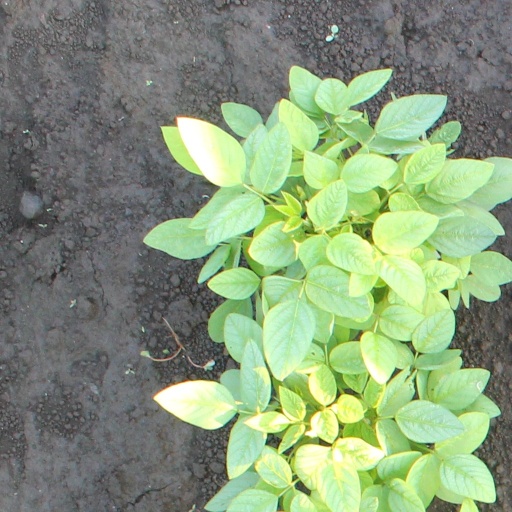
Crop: soybean